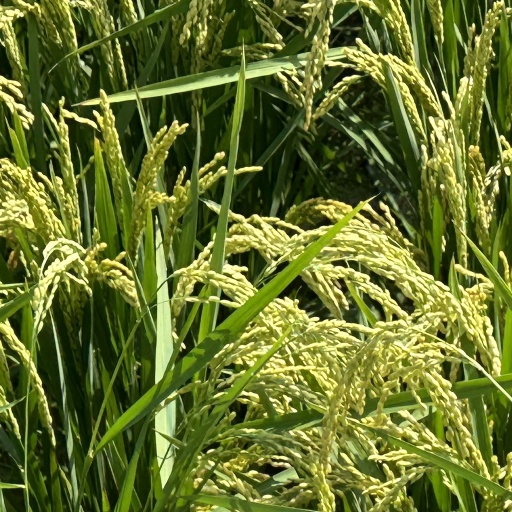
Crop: rice